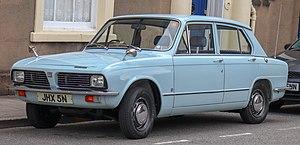
British Leyland, de son nom complet British Leyland Motor Corporation Ltd, est un ancien conglomérat d'ingénierie et de fabrication automobile anglais fondé à Londres en 1968 par la fusion de Leyland Motor Corp Ltd et de British Motor Holdings Ltd. Le groupe a été partiellement nationalisé en 1975 quand le gouvernement britannique a créé le holding British Leyland Limited, rebaptisé BL PLC en 1978.